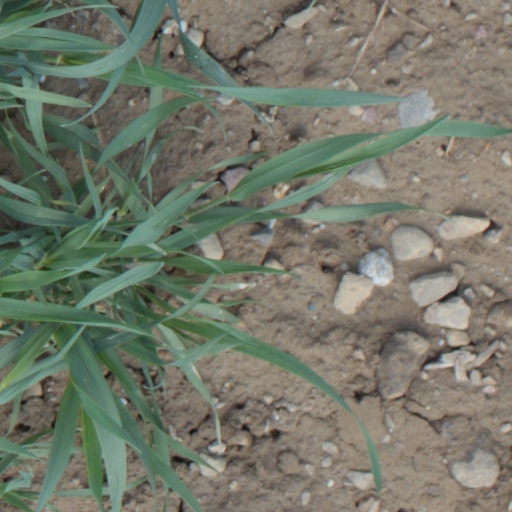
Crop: wheat